Newcastle United F.C.

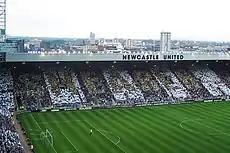
Alan Shearer mosaic during his testimonial match in May 2006. The club's record goalscorer retired that month.

Graeme Souness was brought in as manager early in the 2004–05 season. In his time at the helm, he broke the club's transfer record by signing Michael Owen for £16.8 million. Souness also took Newcastle to the quarter-finals of the 2004–05 UEFA Cup with Alan Shearer winning the tournament's golden boot as well. However, he was sacked in February 2006 after a bad start to the club's 2005–06 season. Glenn Roeder took over, initially on a temporary basis, before being appointed full-time manager at the end of the season. Shearer retired at the end of the 2005–06 season as the club's all-time record goal scorer, with 206 goals.